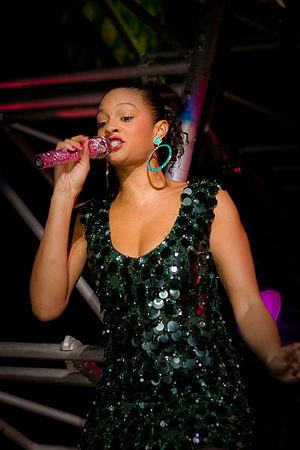
Alesha Anjanette Dixon est un mannequin, une danseuse et chanteuse de R&B britannique née le 7 octobre 1978 à Welwyn Garden City dans l'Hertfordshire. Elle a fait partie du groupe Mis-Teeq avant d'entamer une carrière solo en 2006 avec l'album Fired Up, qui n'est néanmoins sorti qu'au Japon, sous le pseudonyme d'Alesha. Elle a par ailleurs participé à l'émission britannique Strictly Come Dancing, qu'elle a remporté, avec son partenaire Matthew Cutler. En 2008, le titre The Boy Does Nothing extrait de l'album The Alesha Show est resté plus de 3 mois dans le top 20 en Angleterre où il a grimpé jusqu'à la 5ᵉ position. En France, le single se classe 2ᵉ la semaine de sa sortie, avec 4 903 copies écoulées. Le deuxième single est Breathe Slow. Il connaît un réel succès au Royaume-Uni où il se classe 3ᵉ du UK Singles Chart. Néanmoins, il n'a pas été commercialisé dans d'autres pays excepté en Irlande, en Italie, en Pologne et en Bulgarie. Le 3ᵉ single est Let's Get Excited. Fin 2009, Alesha Dixon sort une réédition de son album "The Alesha Show", dont le single "To Love Again" est issu. Elle a vendu 325 000 albums et 820 000 singles, soit un total de 1 145 000 disques.